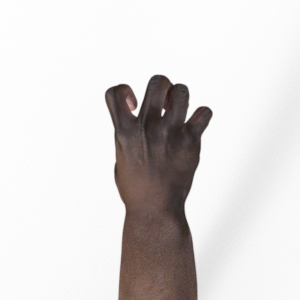
Label: rock